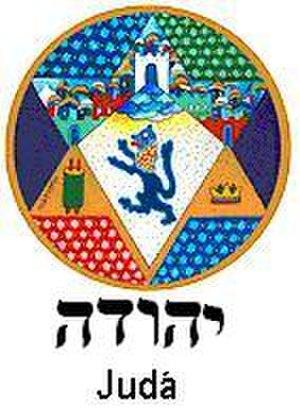
Dans une étoile de David, on voit, au centre, le lion, symbole de la tribu de Judah (Genèse 49:9). à droite une couronne (c'est de cette tribu que sont sortis la plupart des rois d'Israël, dont le roi David). à gauche, un rouleau de torah. en haut, une ville fortifiée, probablement Jérusalem. En dessous une inscription en hébreu
La Tribu de Juda est une des douze tribus d'Israël citées dans la Bible. Cette Tribu descend de Juda, le fils de Jacob et Léa. C'est de cette Tribu que sont issus les rois de Juda, de la lignée de David et sera issu le Messie selon la tradition biblique et, ultérieurement, la parenté charnelle de Jésus-Christ, selon la tradition chrétienne.